Al-Bahah Province

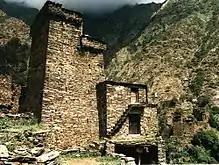
The historical village of Naʿāsh

The province was the setting for the final days of the famous vagabond poet Al-Shanfara. It also produced rulers who governed parts of Oman and Iraq. The area contains inscriptions in Hebrew and others in the Musnad script, in addition to the idol Dhu al-Khalasa of the Daws tribe, and various other ancient Arabian carvings, inscriptions, and writings scattered on rocks in the province's mountains and valleys.